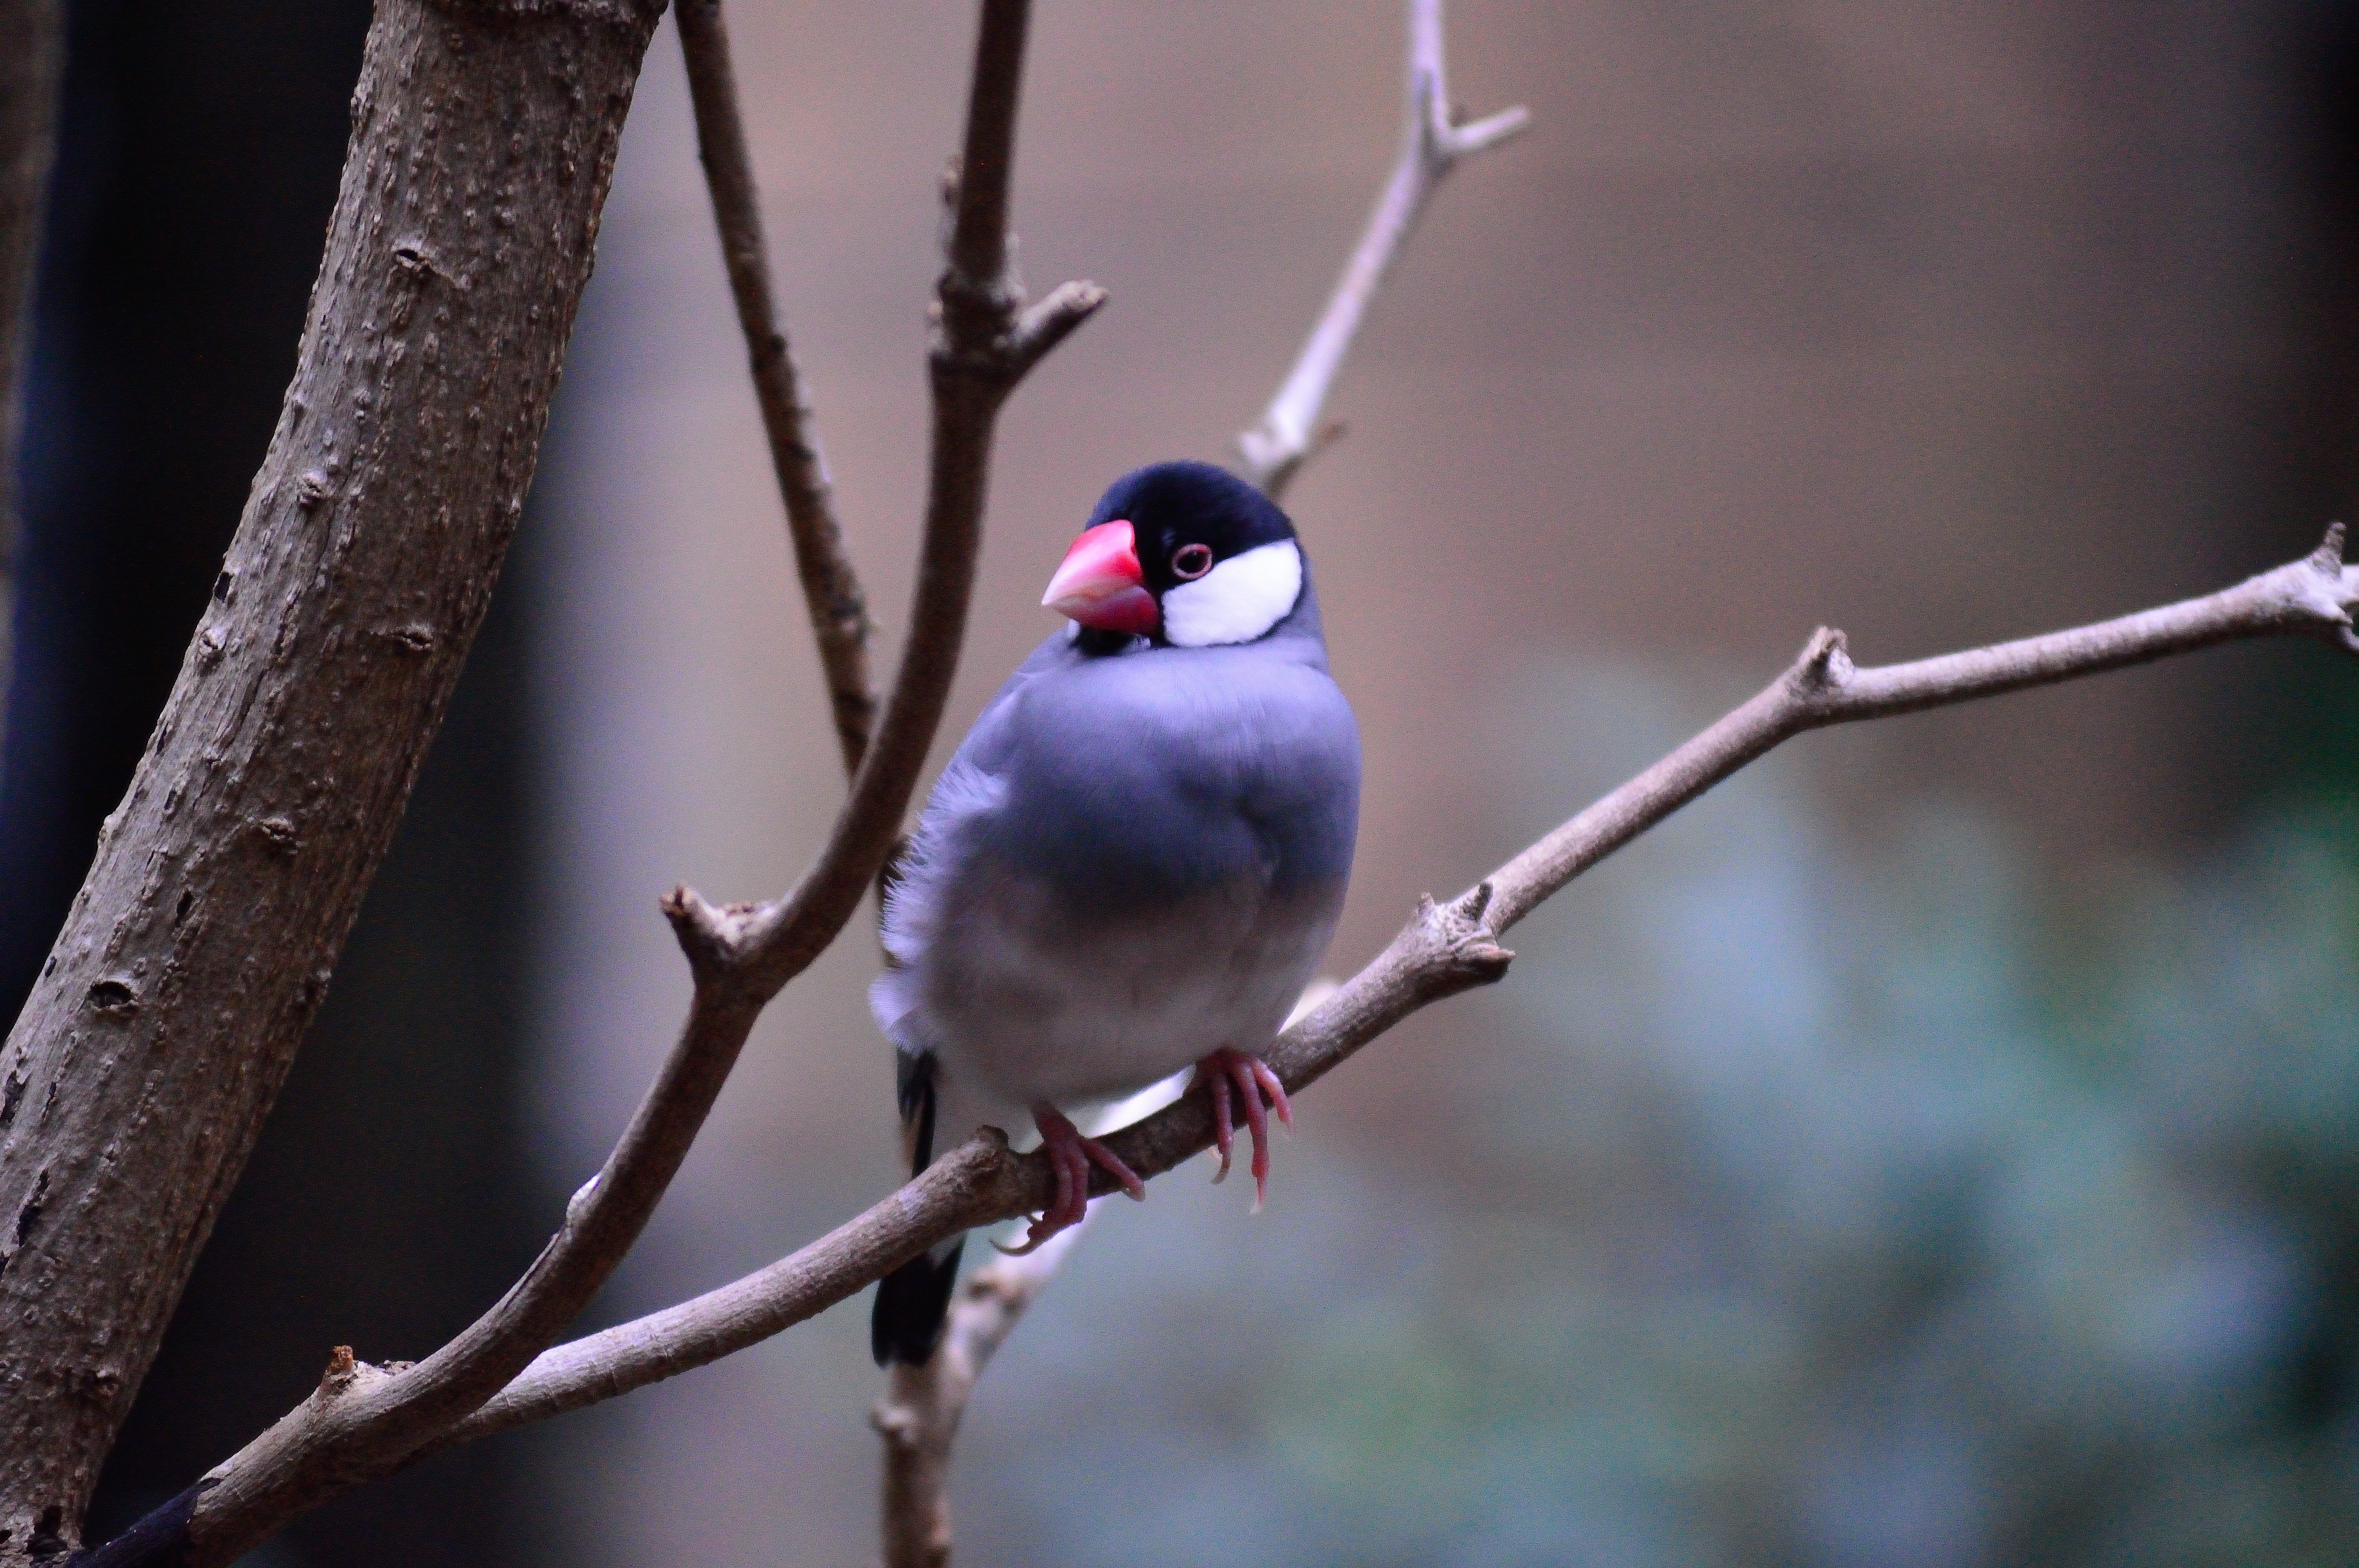
nature, outdoor, wilderness, branch, bird, flower, animal, fly, wildlife, wild, beak, mammal, freedom, colorful, feather, avian, fauna, majestic, twig, wings, vertebrate, creature, exotic, wren, old world flycatcher, perching bird, emberizidae, java sparrow